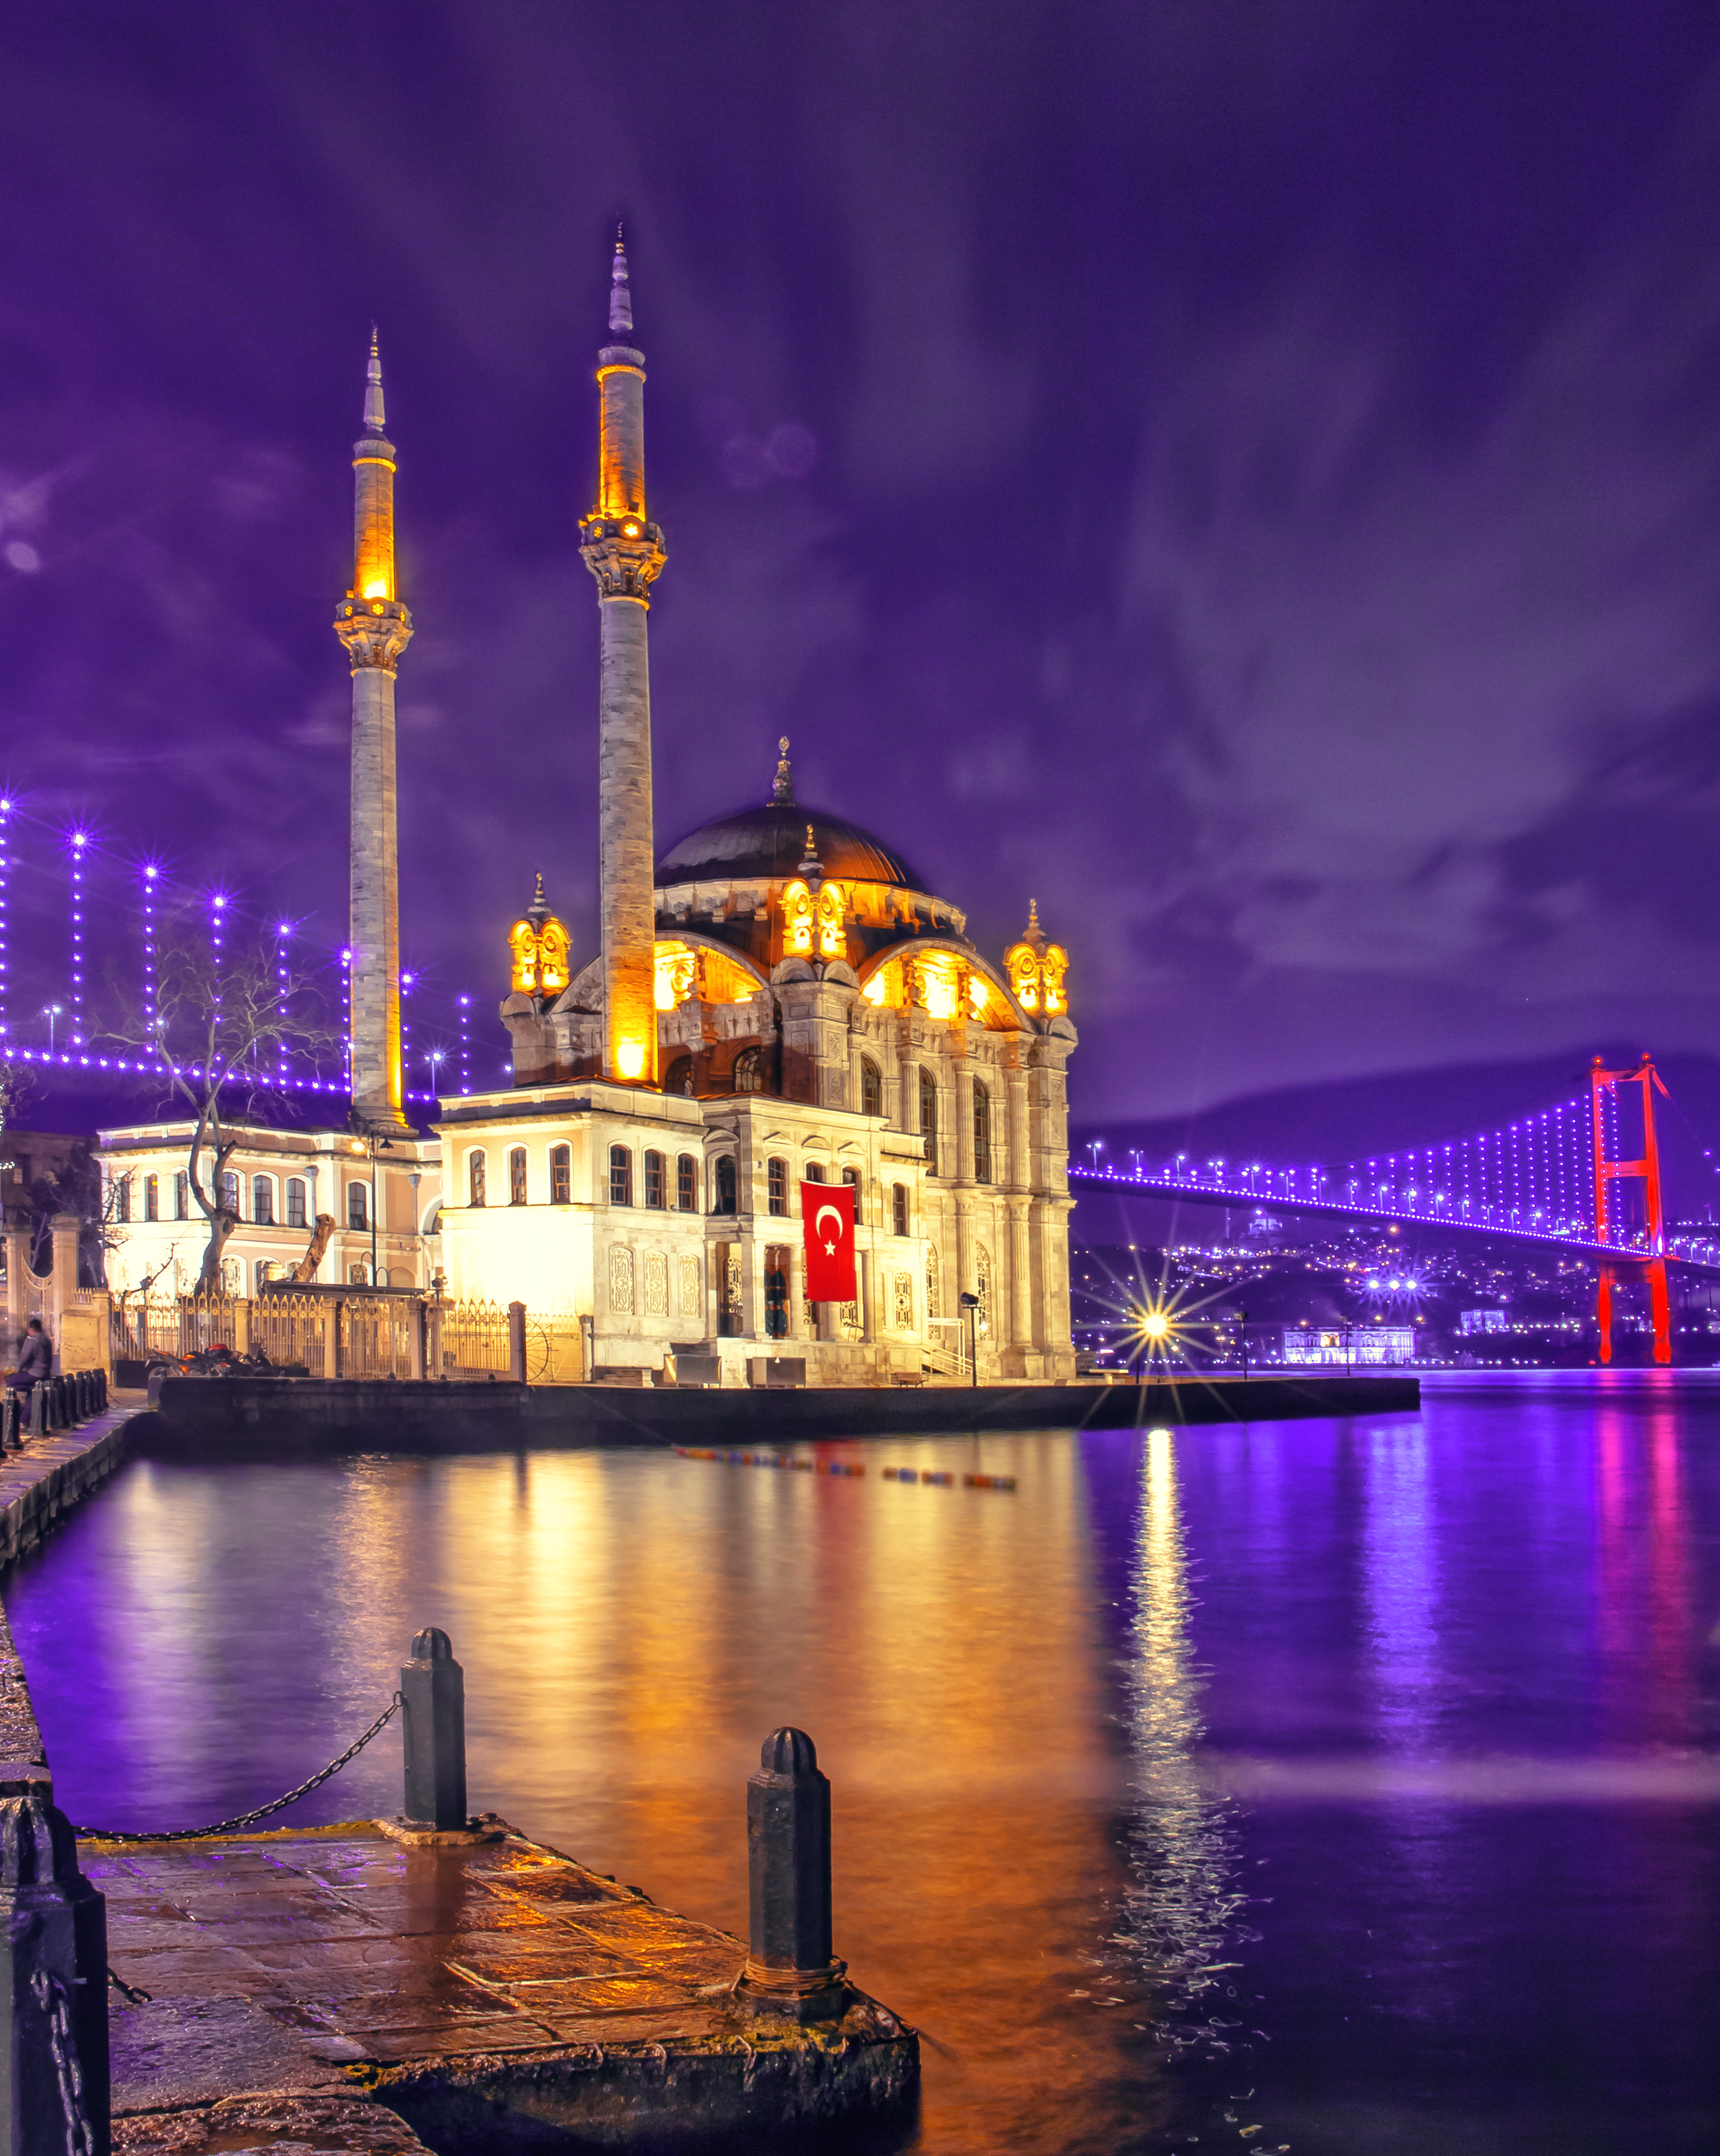
landmark, sky, mosque, purple, night, reflection, light, lighting, city, architecture, building, water, violet, place of worship, cityscape, cloud, tourist attraction, evening, river, metropolis, dusk, midnight, tourism, tower